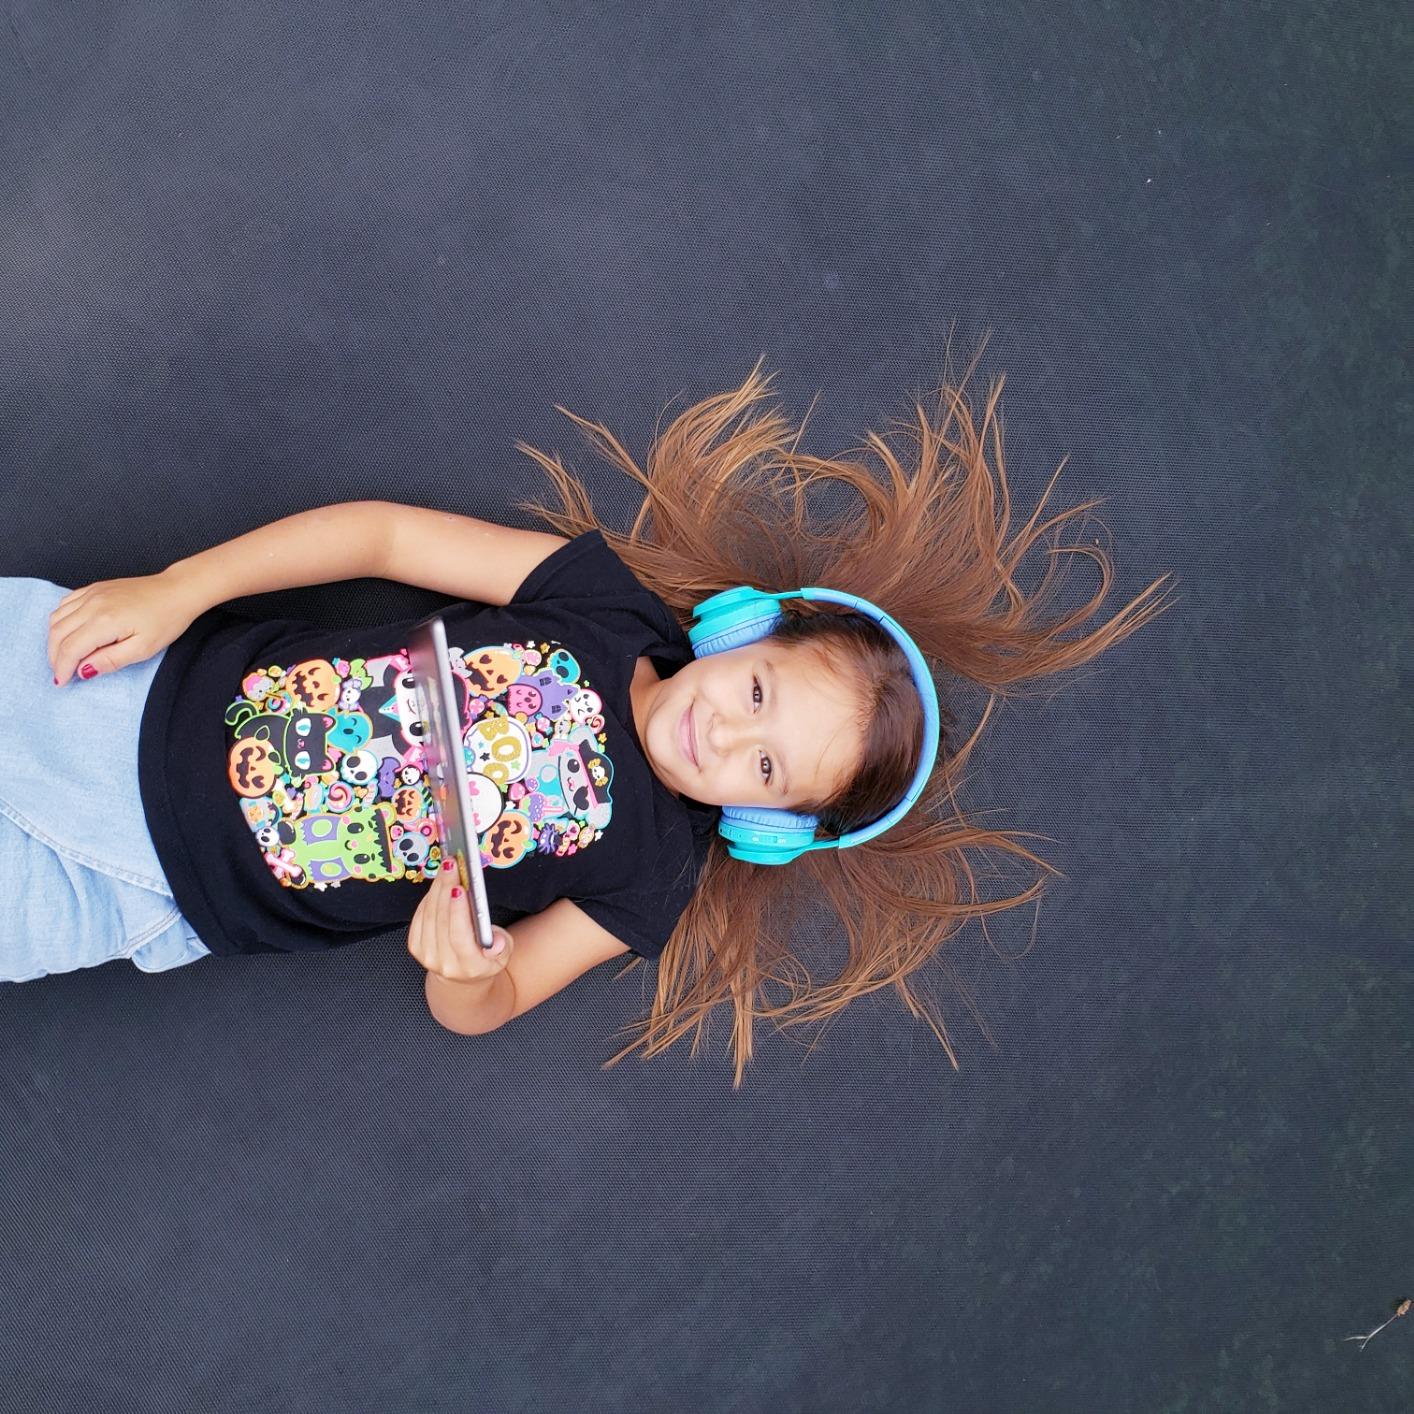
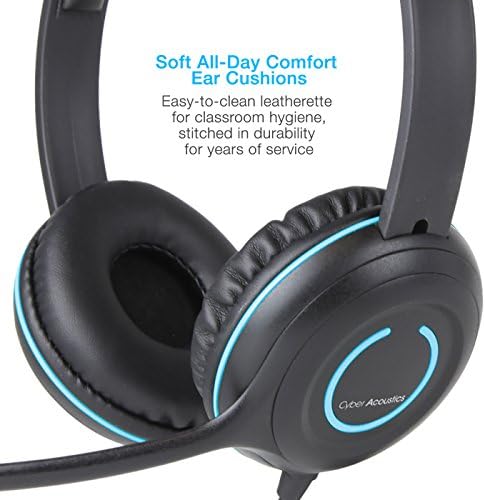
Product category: headphones
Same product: no